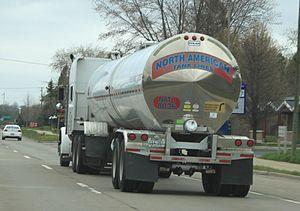
On trouvera ci-dessous une liste de découvertes, d'inventions et d'innovations faites par accident, à la suite d'un concours imprévu de circonstances ou par hasard – ce qu'il est devenu courant d'appeler, sous l'influence du livre de Royston Roberts, Serendipity: Accidental Discoveries, les découvertes et inventions faites par sérendipité.